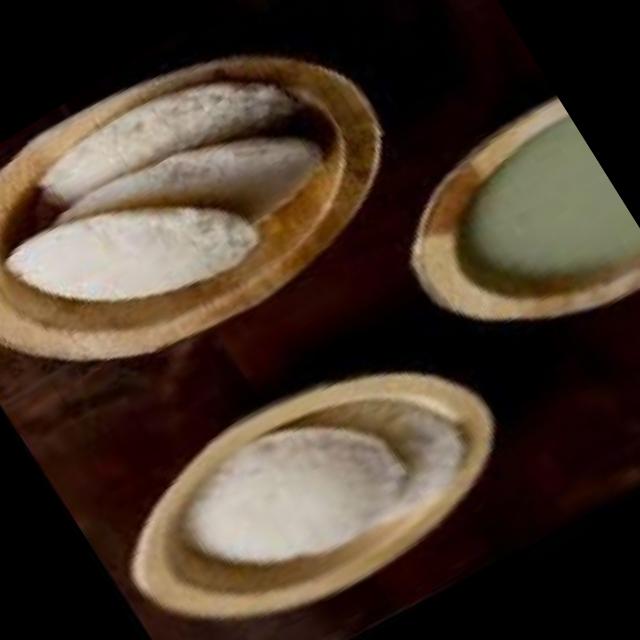
Dish: idli